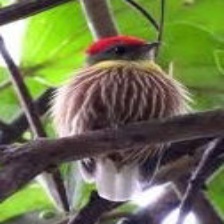
Species: STRIPPED MANAKIN
Scientific name: MACHAEROPTERUS REGULUS